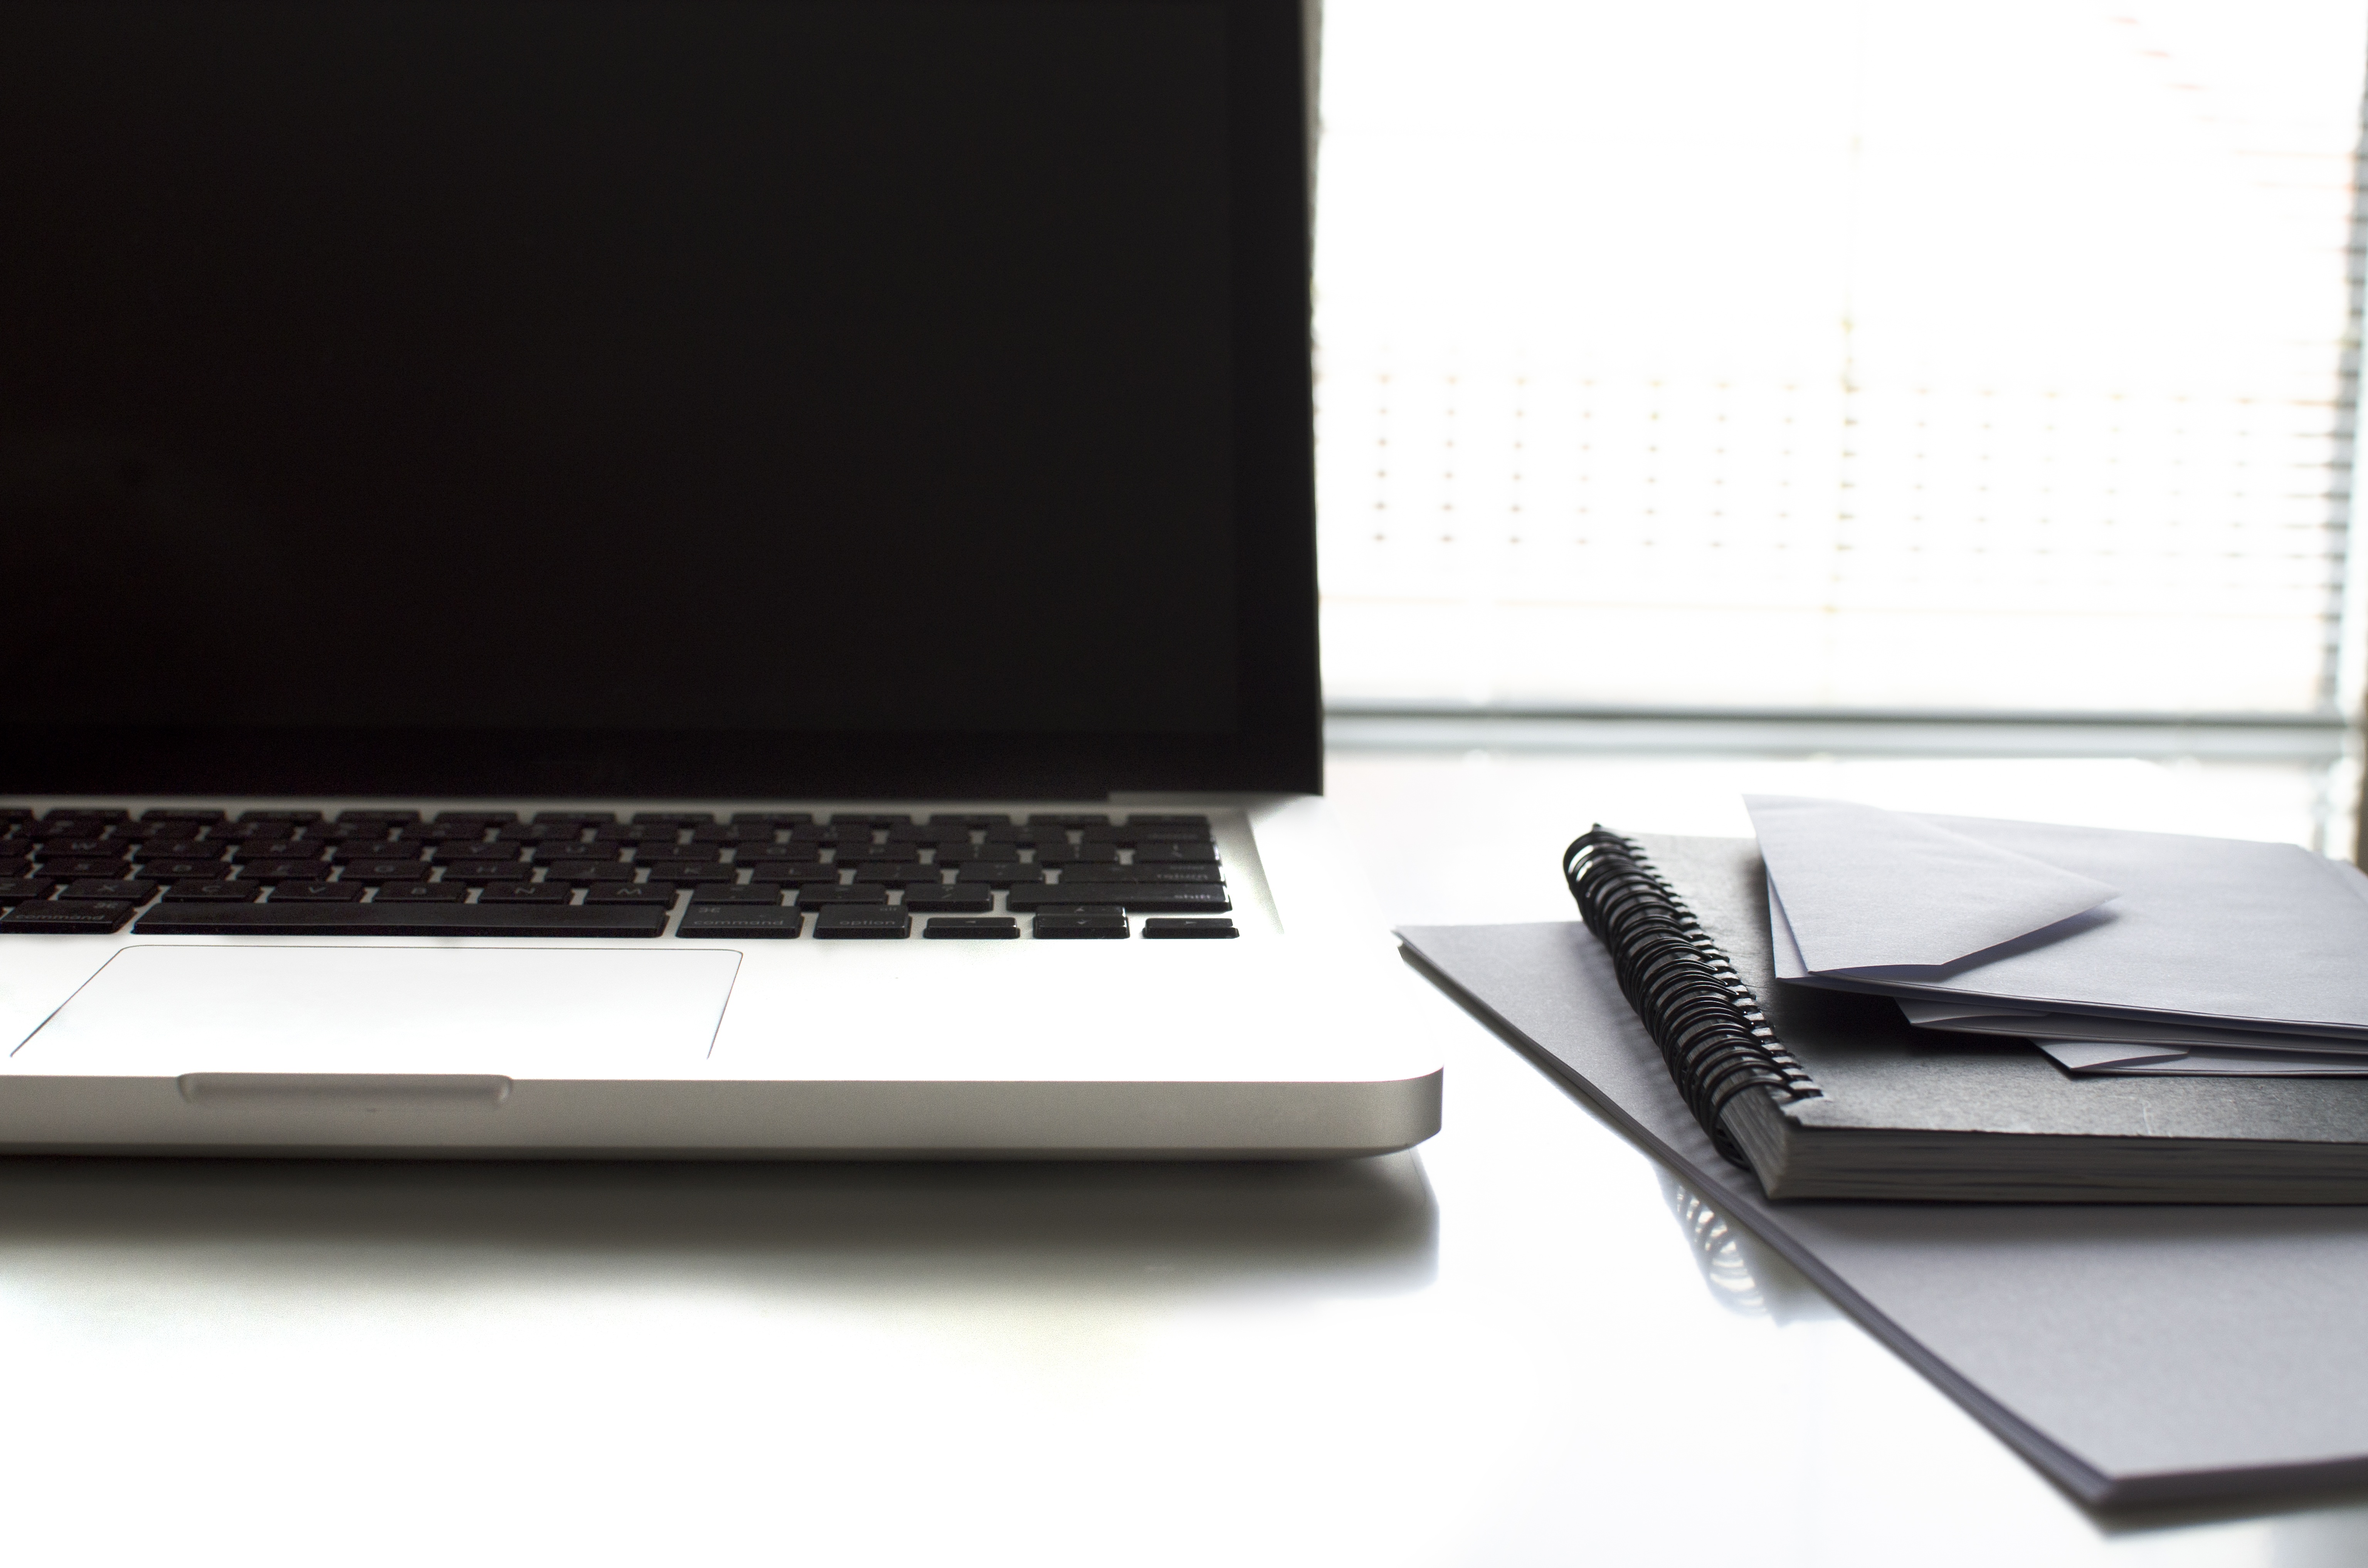
laptop, desk, notebook, computer, macbook, mac, work, table, light, technology, white, window, view, home, diary, busy, workspace, key, shadow, money, office, gray, glow, business, black, paper, modern, above, wallet, project, macbook pro, pc, top, multimedia, pocket, stuff, desktop computer, netbook, personal computer, electronic device, computer hardware